Vitaliy Bayrak

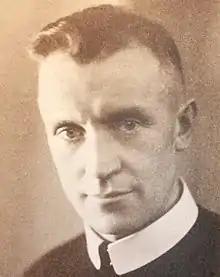

Vitaliy Bayrak, sometimes referred to as Volodomyr Bayrak (February 24, 1907 April 21, 1946), was a Ukrainian Catholic priest and martyr.